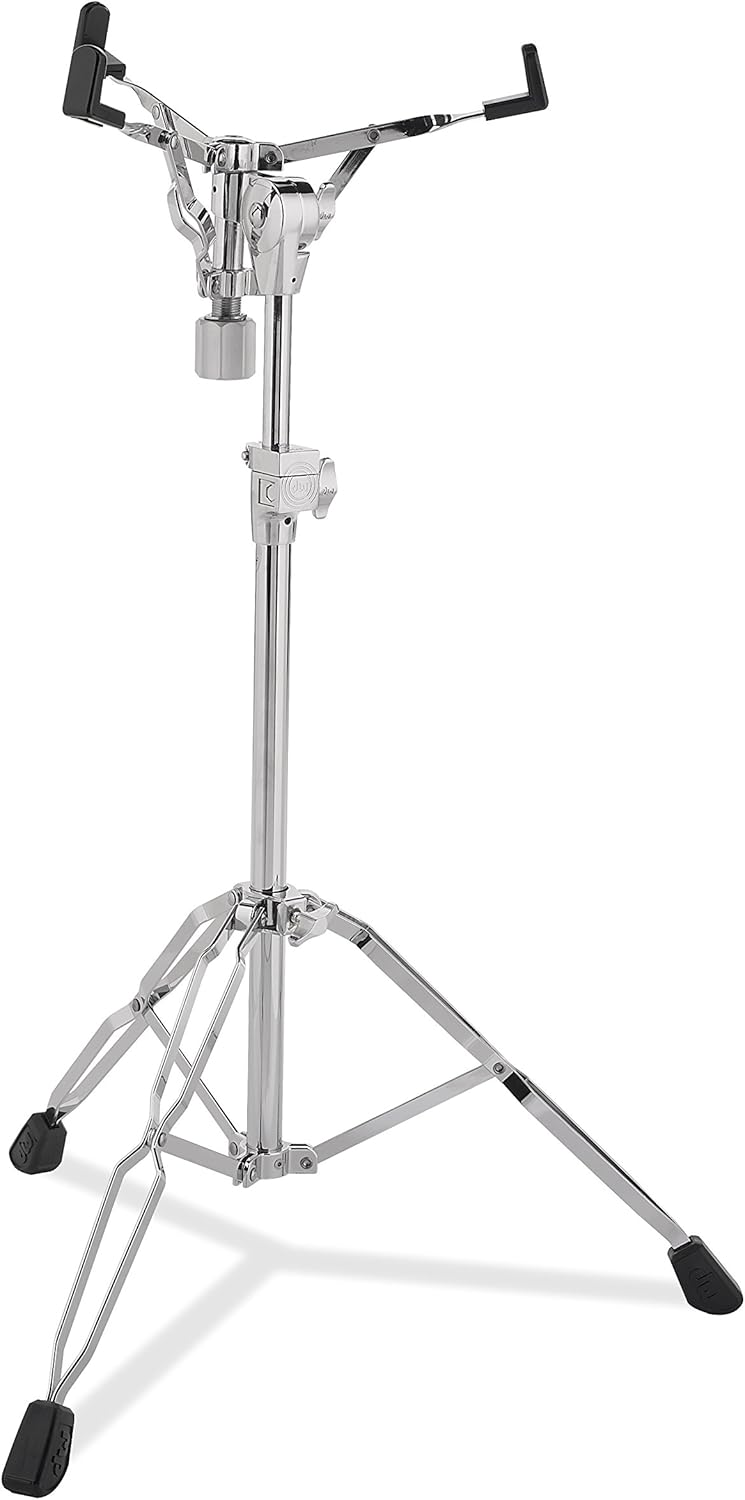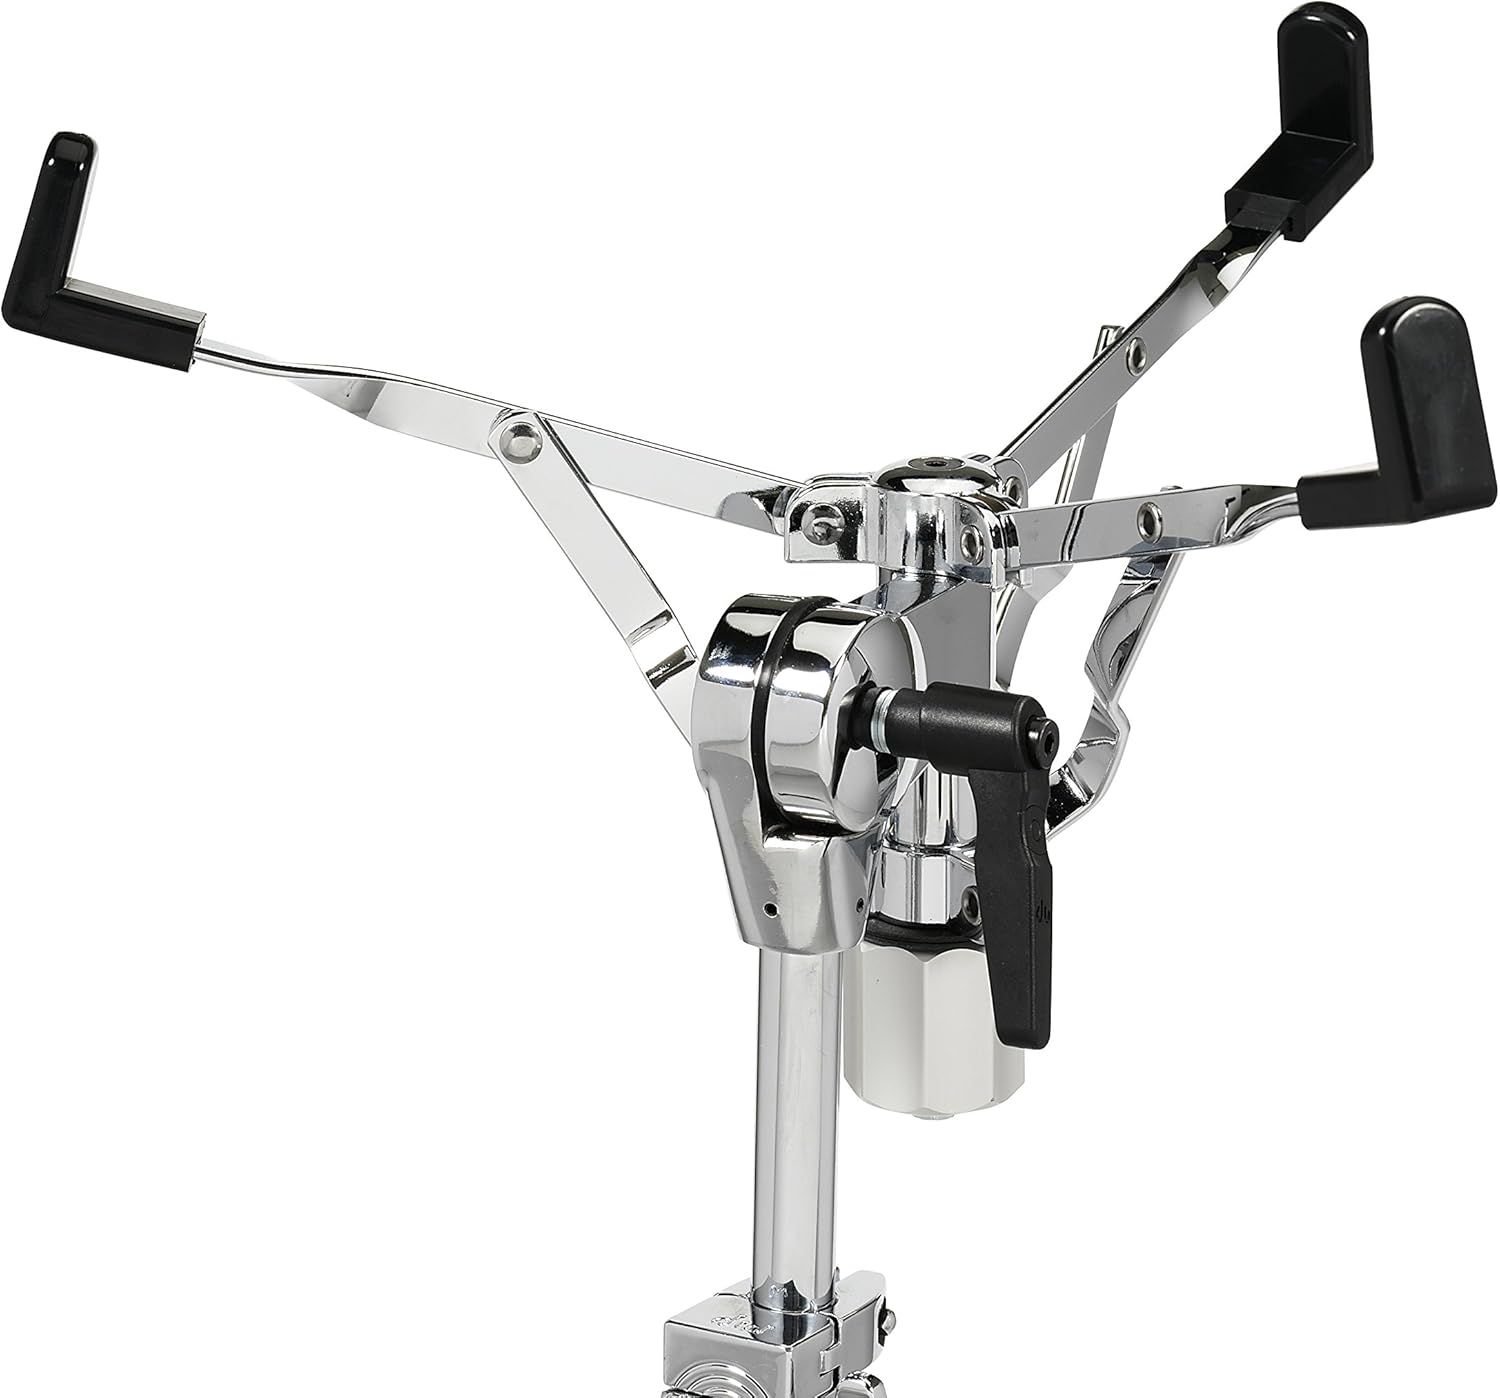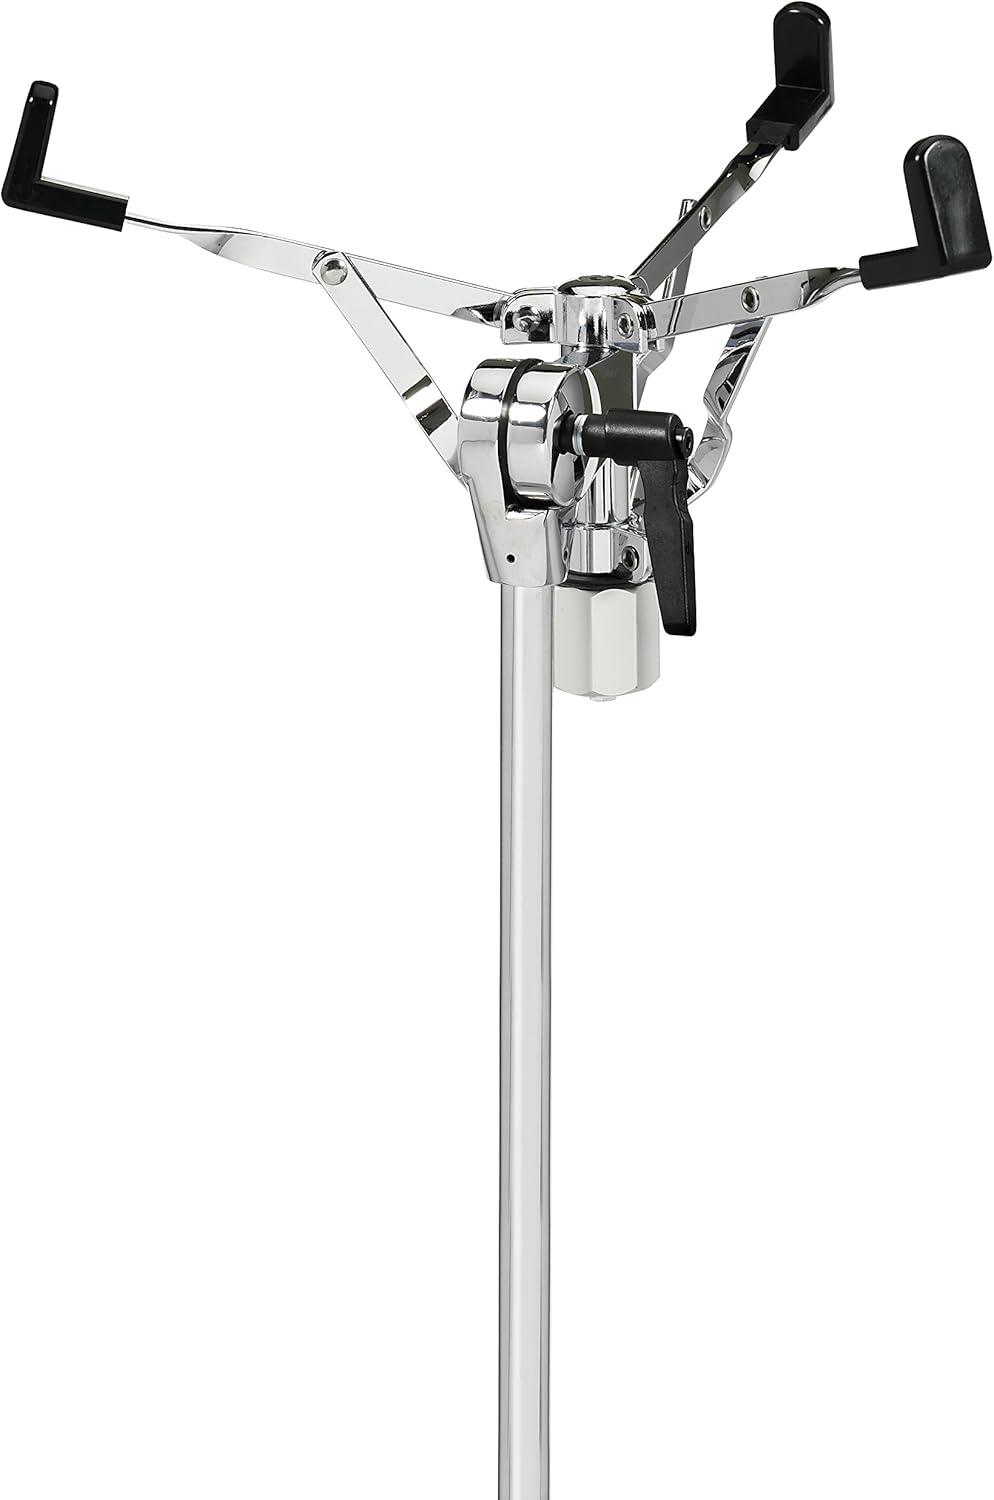
DW DWCP3302 Concert Snare Stand
Category: Musical Instruments
This Dwcp3300 series snare drum stand features steel double-braced legs.It offers optimal support for heavy snares, while the scaled-downfootprint make it easy to position in between multi-pedal setups.
Features: Concert snare stand, Gear tilter | Memory clamp, Double braced | Lightweight | Minimum height approx. 72 cm | Maximum height approx. 99 cm